Hell's Kitchen (British TV series) series 4

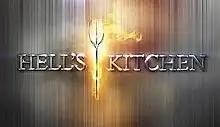

Series four of the British version of "Hell's Kitchen" began on 13 April 2009 and finished on 27 April 2009.